WanBi Tuấn Anh

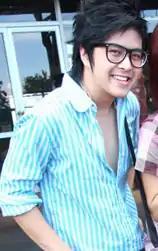
Tuấn Anh in 2009

Nguyễn Tuấn Anh (January 9, 1987 – July 21, 2019), better known by his stage name WanBi Tuấn Anh, was a Vietnamese singer, songwriter, actor and model. He won the "Promising Singer" of the Làn Sóng Xanh with Thu Thủy in 2009. WanBi's songs are mainly pop and R&B.